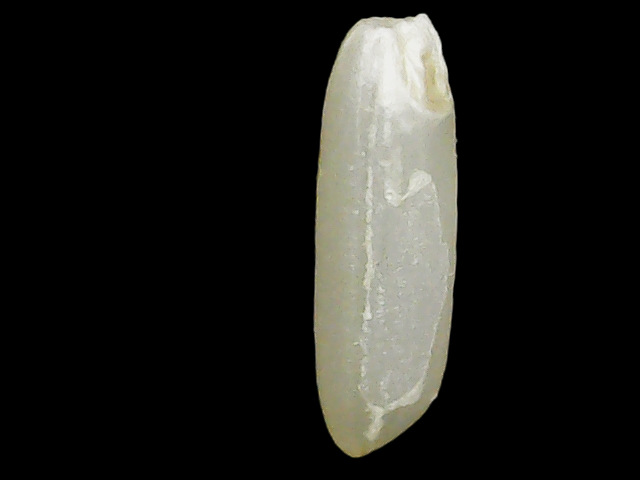
Rice variety: Binadhan14